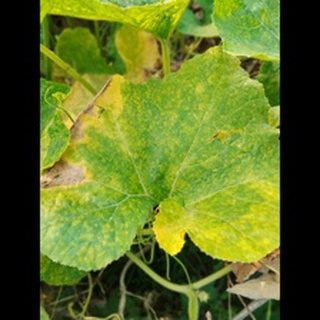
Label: pumpkin_mosaic_disease